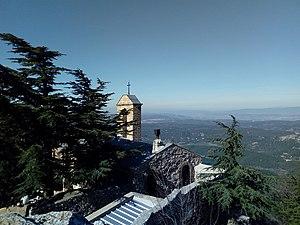
Prieuré de Sainte-Victoire en 2020.
Le prieuré Sainte-Victoire est situé sur la crête de la montagne Sainte-Victoire à 900 m d'altitude dans un vallon en pente délimité par des falaises et terminé par un aven proche de la Croix de Provence, sur la commune de Vauvenargues. C'est un ensemble de constructions datées de la seconde moitié du XVIIᵉ siècle. Il comprend, notamment, le porche d'entrée, la chapelle Notre-Dame-de-Victoire, le bâtiment des moines, une esplanade, une citerne, divers vestiges dont les ruines de la chapelle Sainte-Victoire dans la partie de l'aven qui n'a pas été comblée. Un spectaculaire créneau, appelé la Brèche-des-Moines, a été creusé à la même époque dans la paroi sud de la falaise pour éclairer l'ensemble et ménager un belvédère.